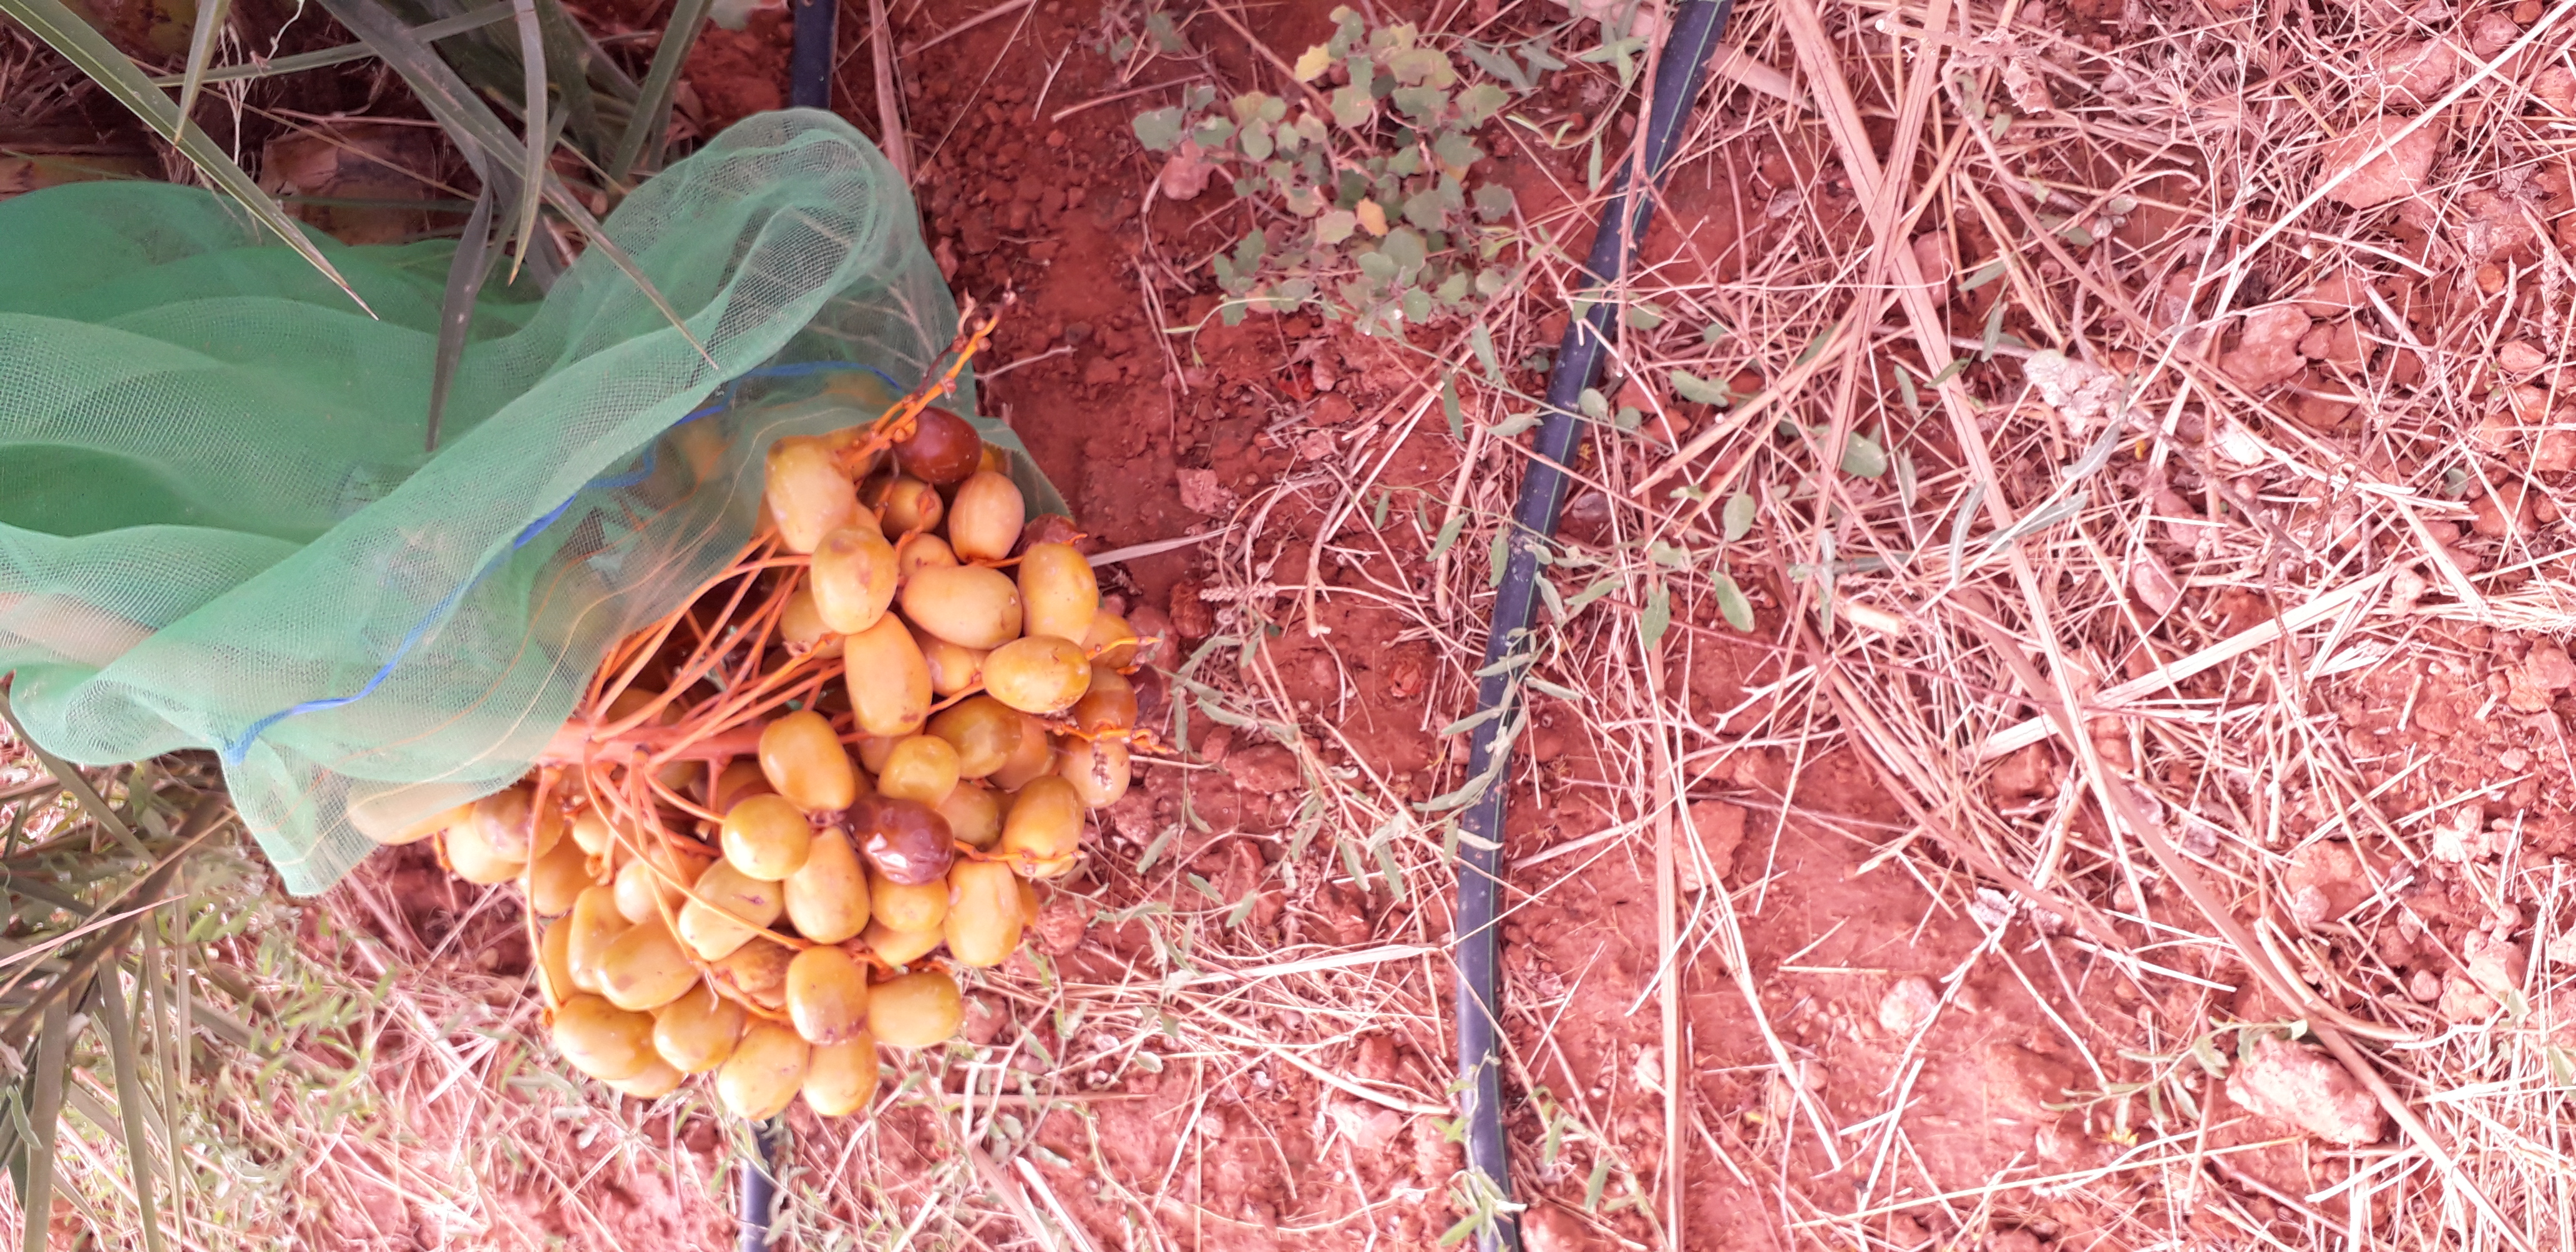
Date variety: Boufagous